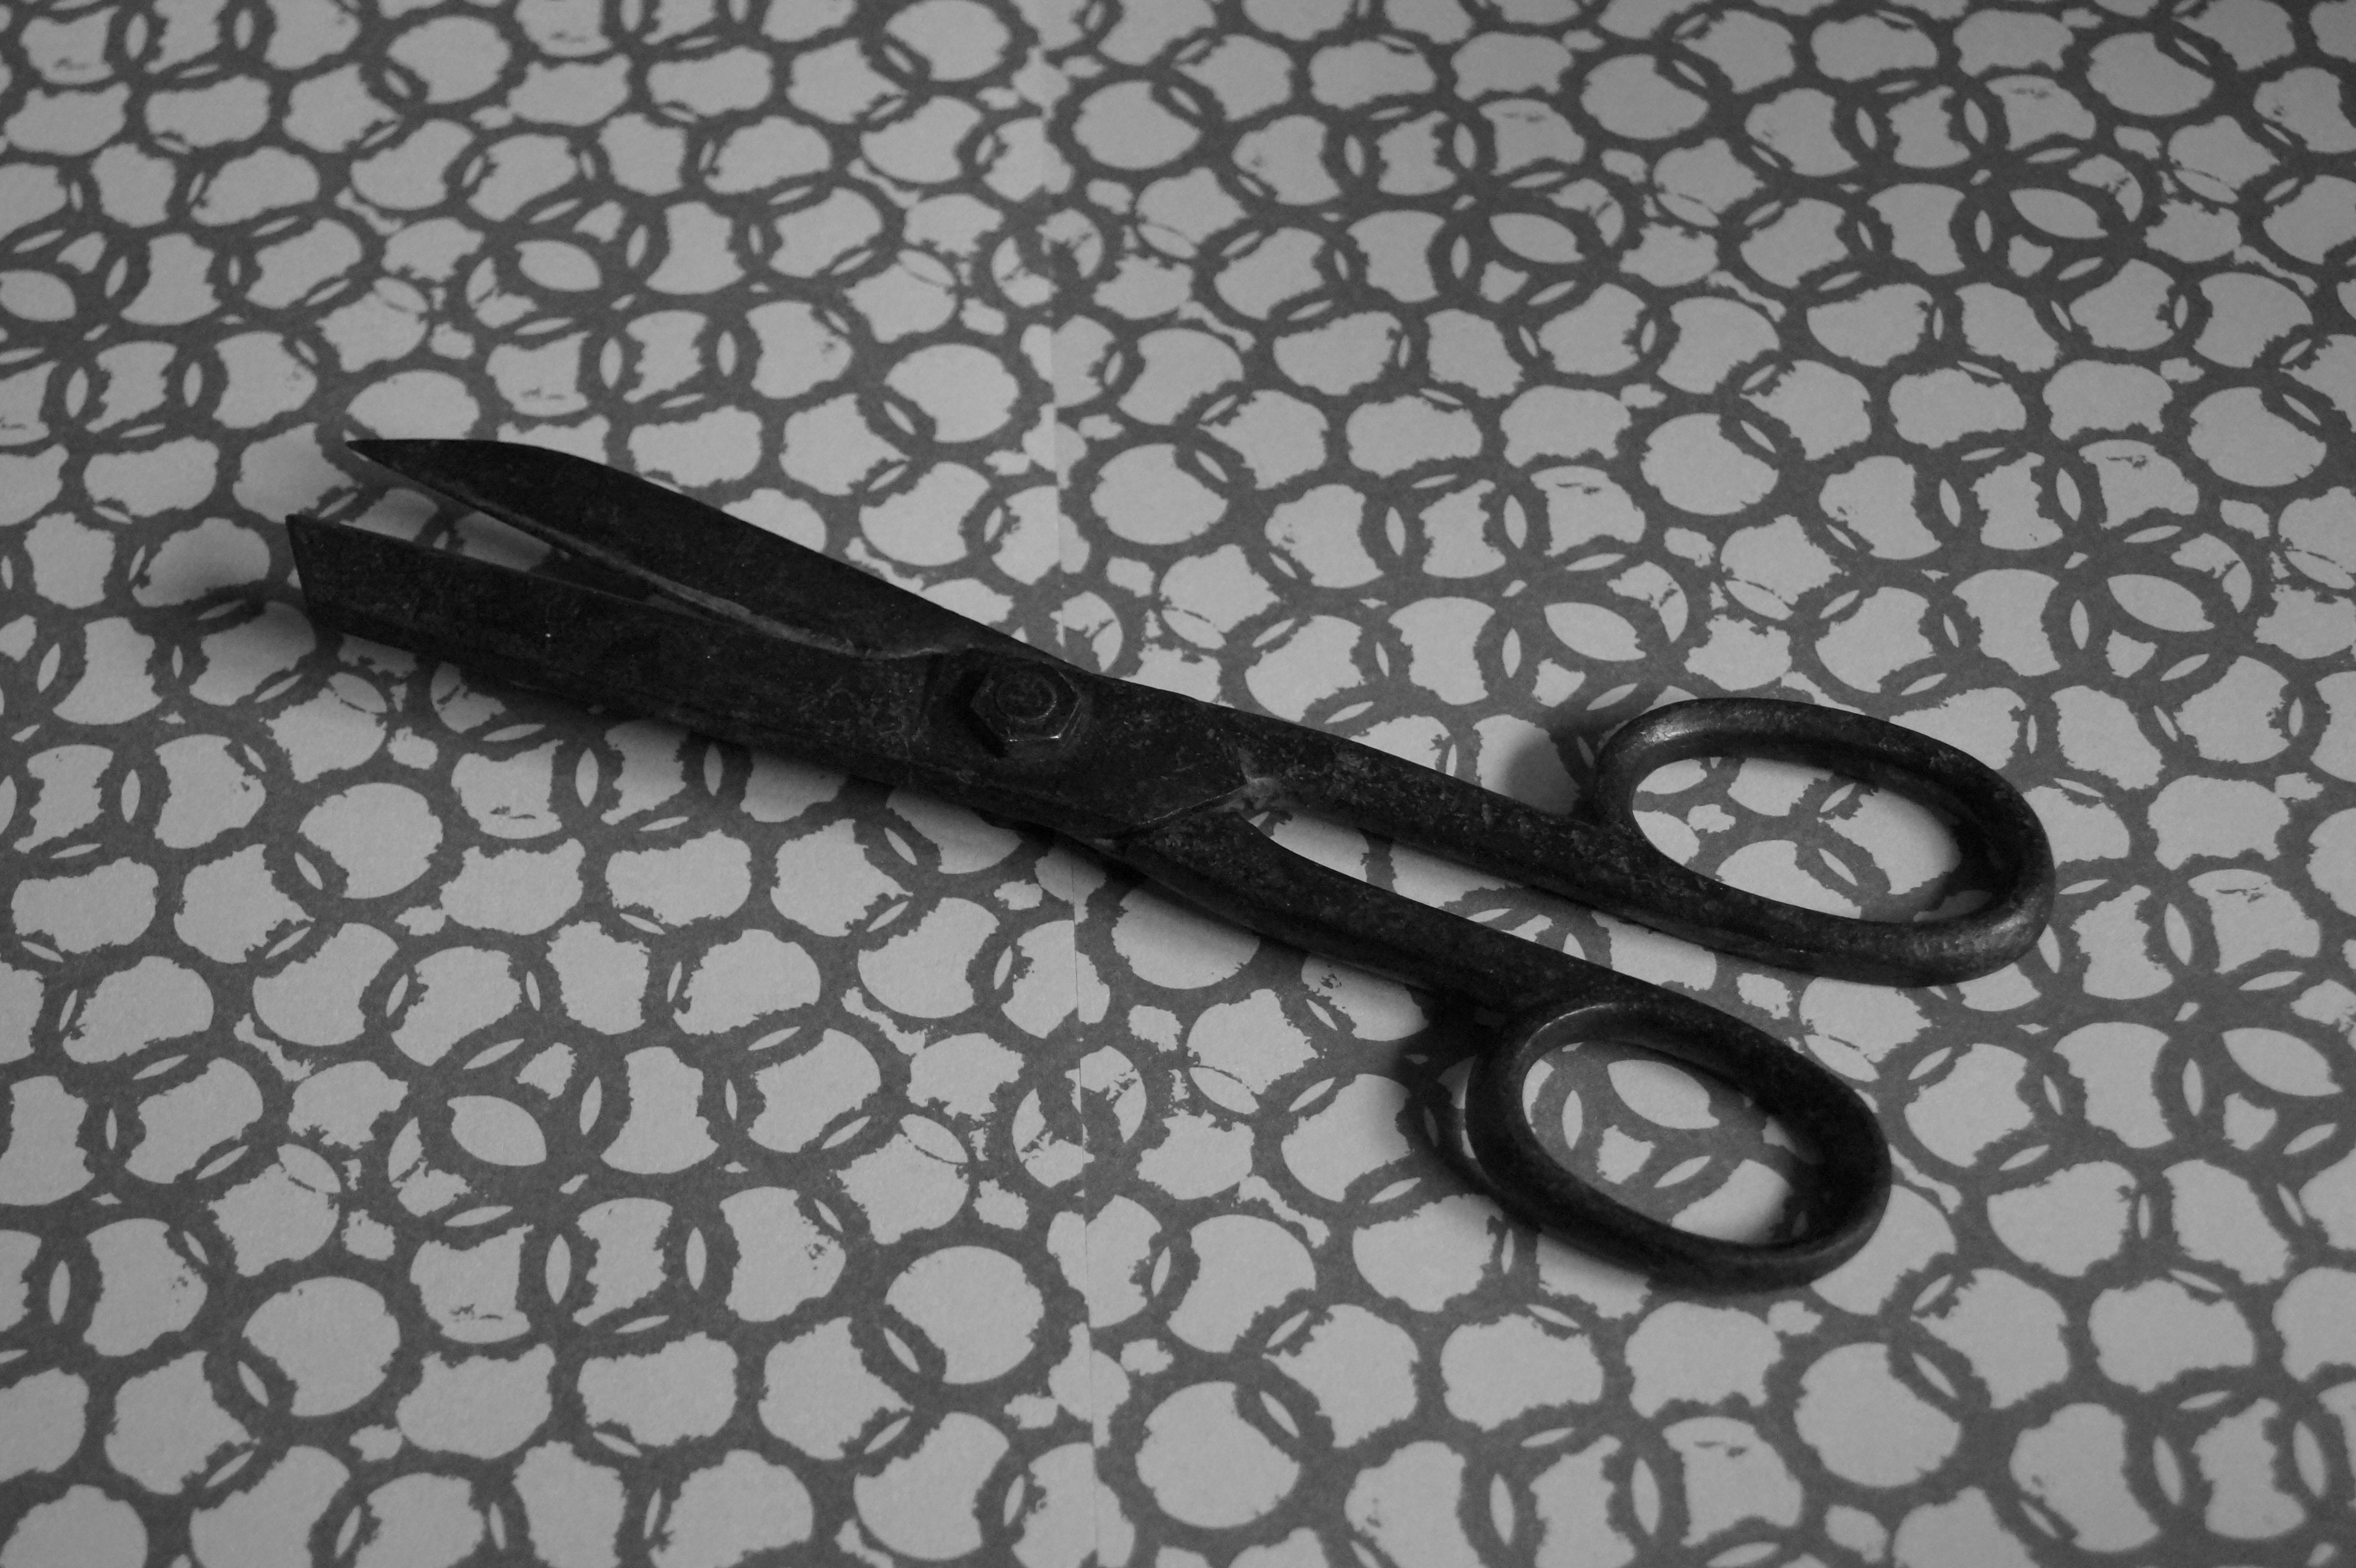
black and white, old, metal, monochrome, cut, product, rusty, iron, stainless, scissors, arts crafts, old fashioned, monochrome photography